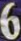
Number: 6